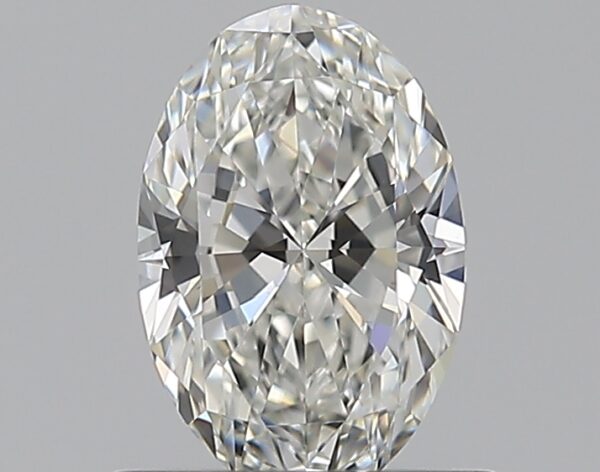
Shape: oval
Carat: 0.59
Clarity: VVS1
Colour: G
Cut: EX
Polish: EX
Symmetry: EX
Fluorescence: N
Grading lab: GIA
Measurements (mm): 6.91 x 4.58 x 2.75